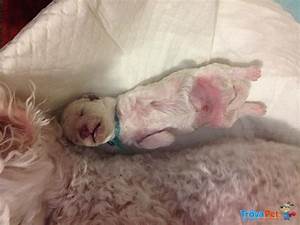
Label: dog